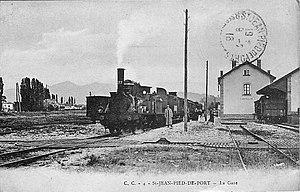
Saint-Jean-Pied-de-Port est une commune française située dans le département des Pyrénées-Atlantiques, en région Nouvelle-Aquitaine.
La ligne de Bayonne à Saint-Jean-Pied-de-Port est une ligne ferroviaire française à écartement standard à voie unique reliant Bayonne à Saint-Jean-Pied-de-Port. Elle est située intégralement dans le département des Pyrénées-Atlantiques.